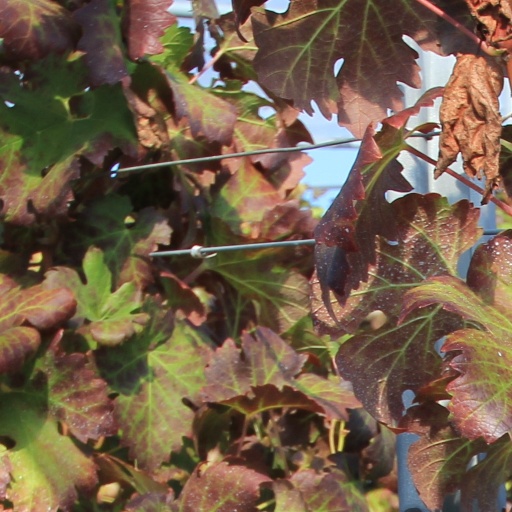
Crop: grape